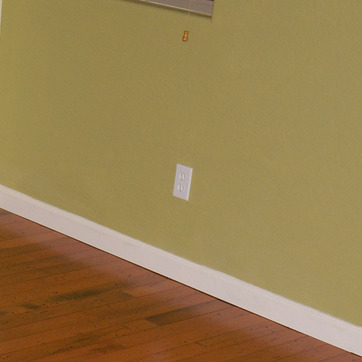
Material: plastic